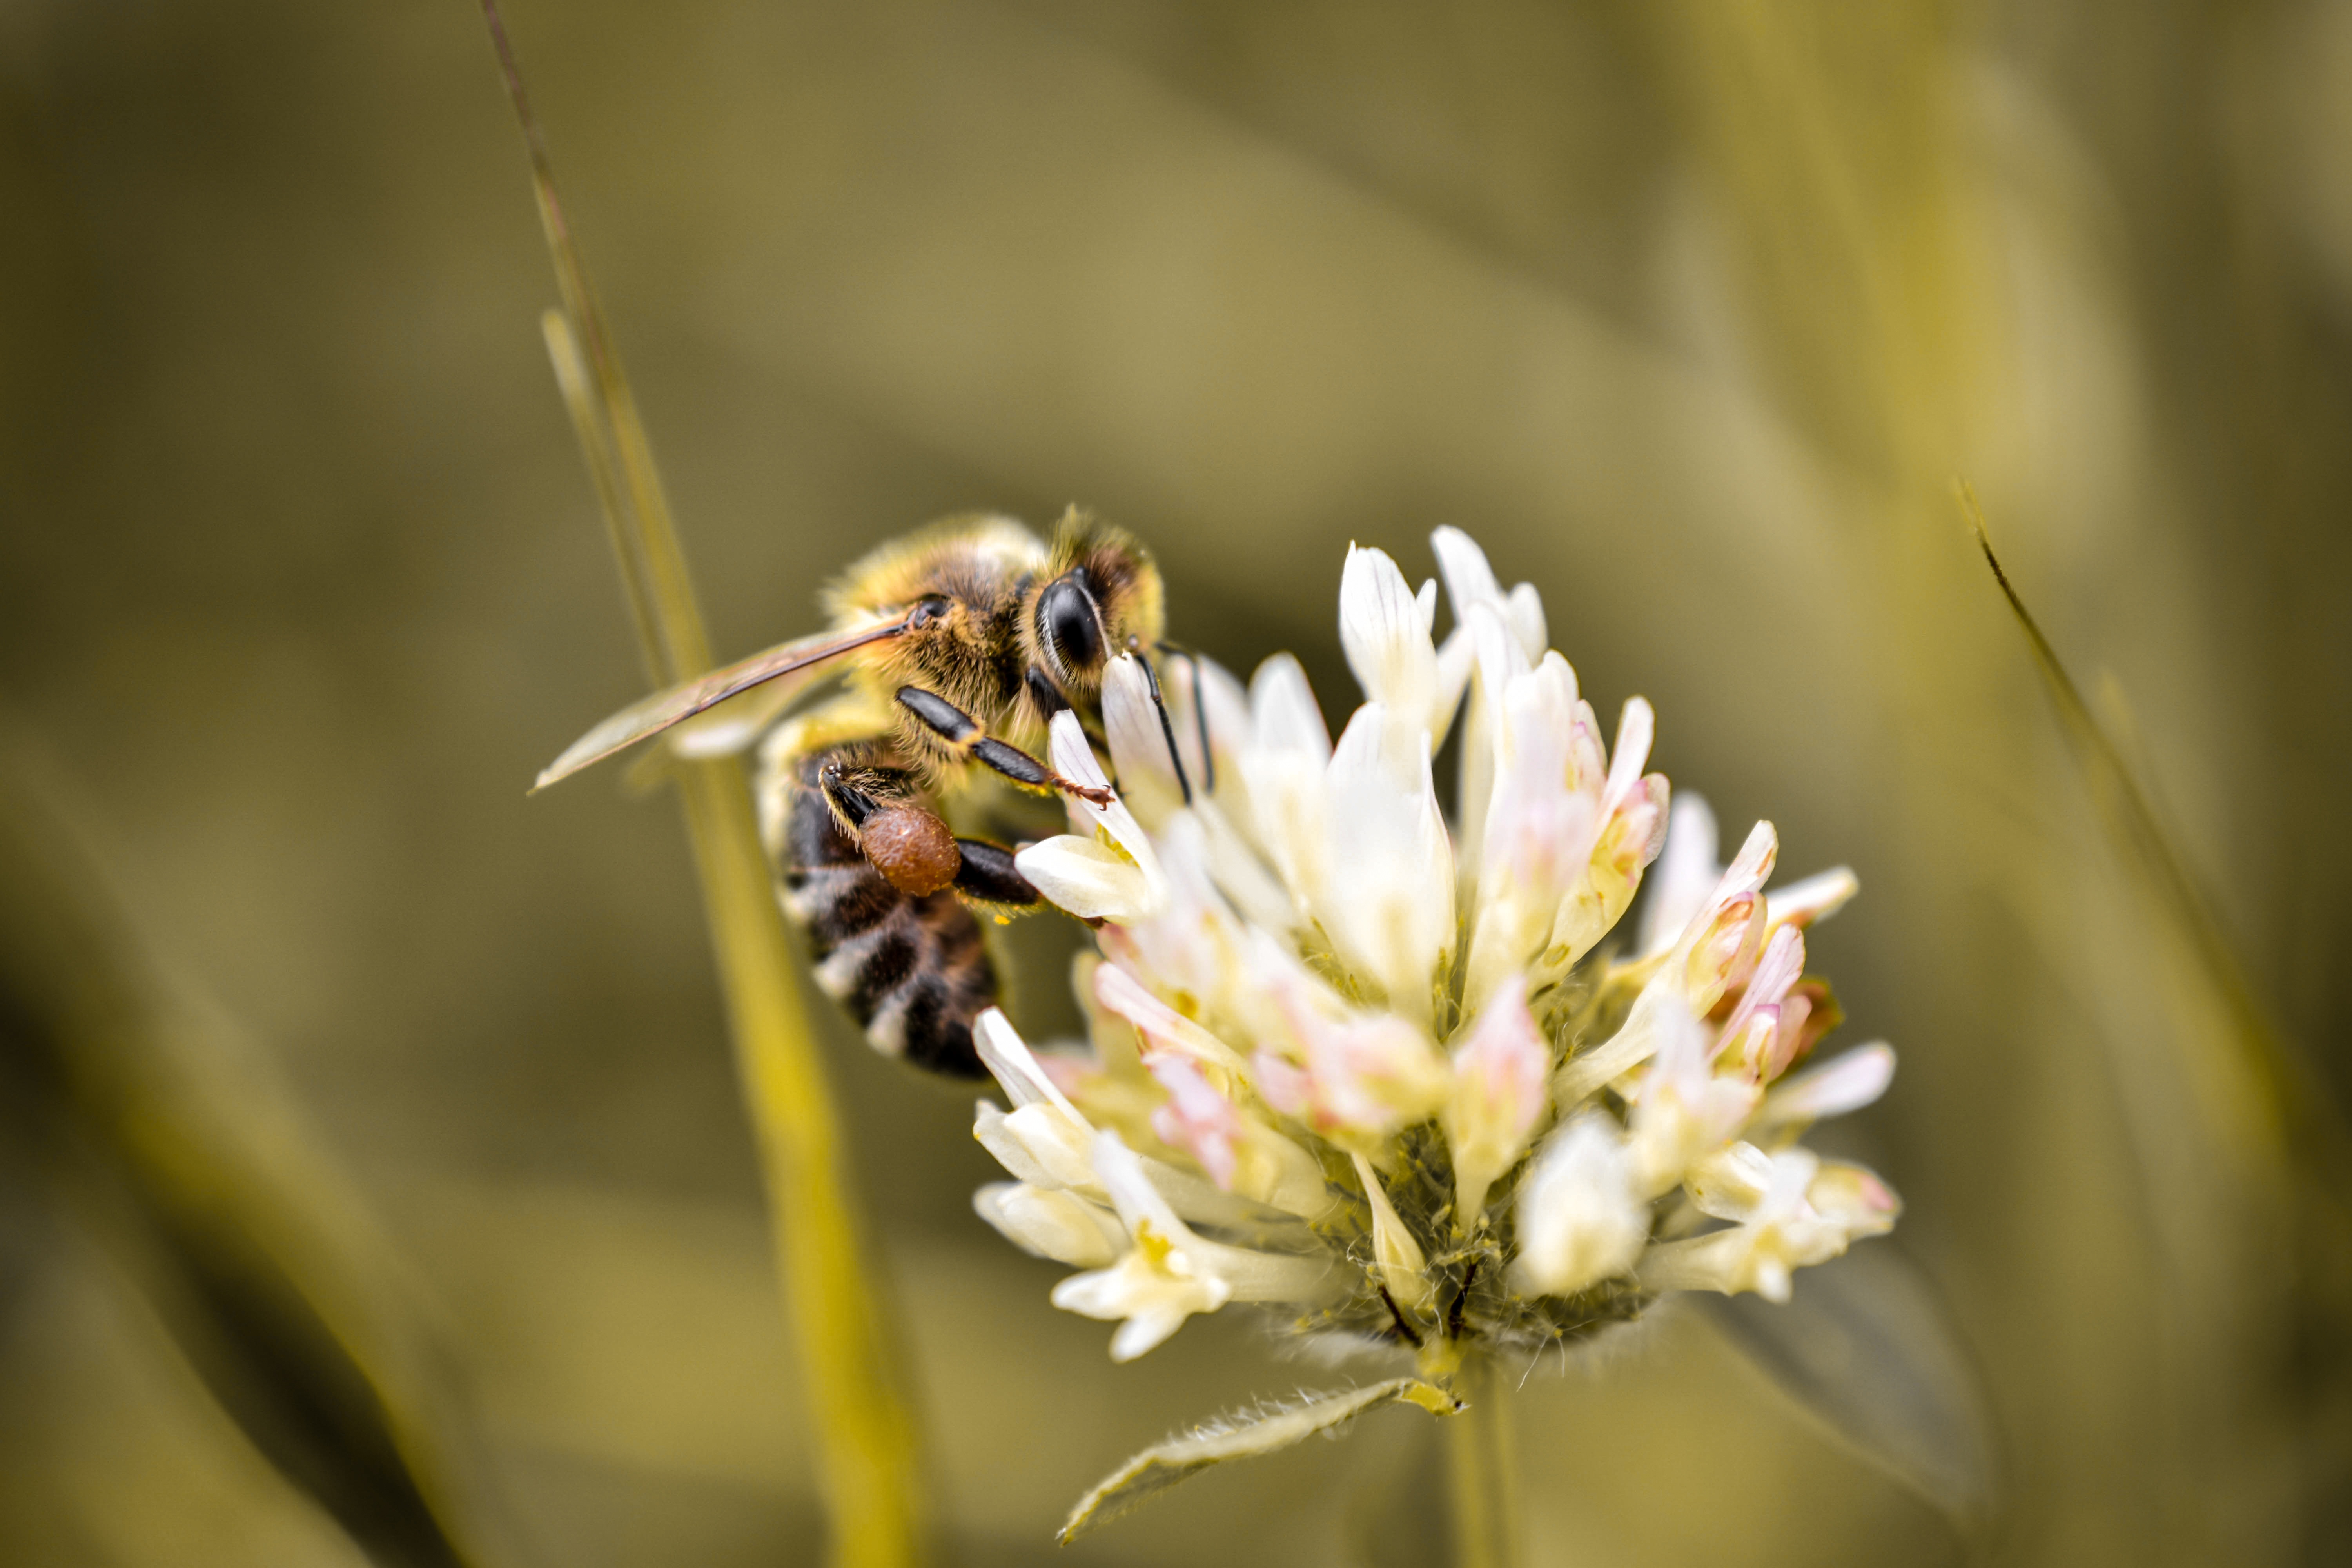
nature, branch, blossom, plant, photography, flower, fly, summer, pollen, insect, macro, botany, yellow, flora, fauna, invertebrate, wildflower, close up, single, bee, wasp, nectar, macro photography, honey bee, membrane winged insect